Red sky at morning

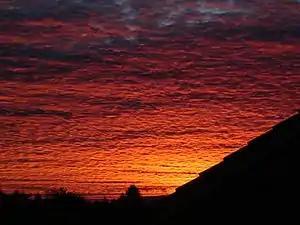
Red sky at morning, during sunrise

The common phrase "red sky at morning" is a line from an ancient rhyme often repeated with variants by mariners and others: